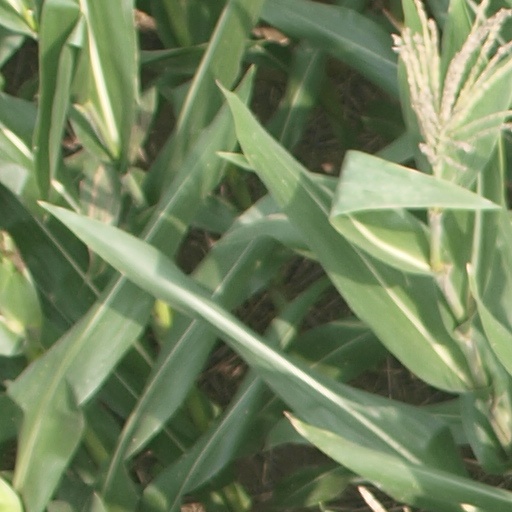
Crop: maize; corn